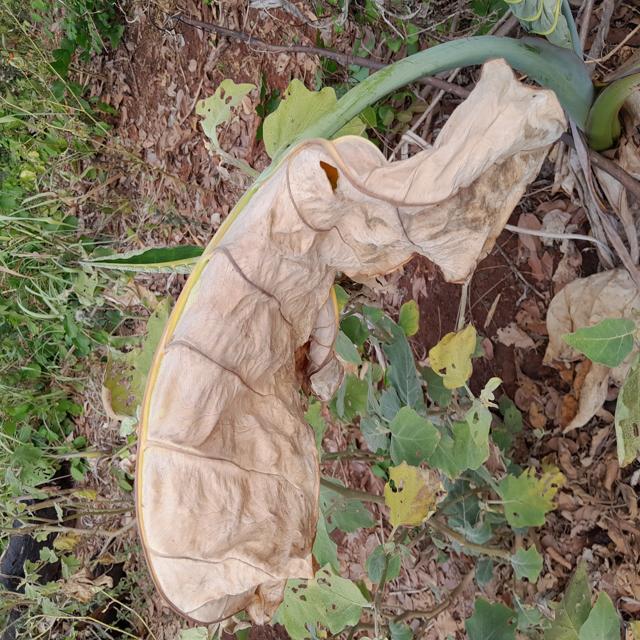
Label: Late_Blight